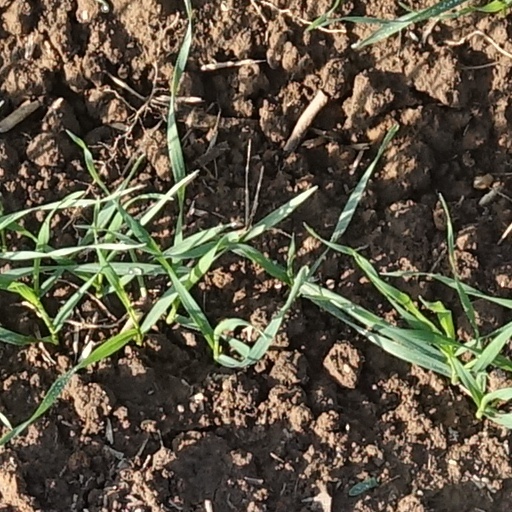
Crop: wheat